Tomb of the Unknown Soldier, Warsaw

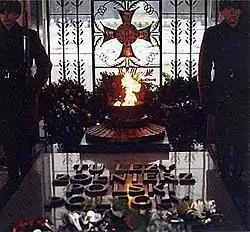
Inscription: "Tu leży żołnierz Polski poległy za Ojczyznę"Trans.: "Here lies a Polish soldier fallen for the Homeland"

The Tomb of the Unknown Soldier is a monument in Warsaw, Poland, dedicated to the unknown soldiers who have given their lives for Poland. It is one of many such national tombs of unknowns that were erected after World War I, and the most important such monument in Poland.